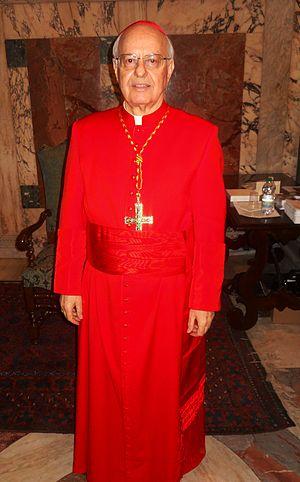
Le Synode des évêques sur les défis pastoraux de la famille dans le contexte de l'évangélisation est la IIIᵉ assemblée générale extraordinaire du synode des évêques, qui se déroule au Vatican du 5 au 19 octobre 2014.
Lorenzo Baldisseri, né le 29 septembre 1940 à Pise, est un évêque italien, actuel secrétaire général du synode des évêques depuis le 21 septembre 2013 et cardinal depuis 2014.
Le Synode des évêques sur la mission de la famille dans l'Église et dans le monde est la XIVᵉ assemblée ordinaire du synode des évêques, qui se déroule au Vatican du 4 au 25 octobre 2015. Il fait suite au Synode des évêques sur les défis pastoraux de la famille dans le contexte de l'évangélisation s'étant déroulé l'année précédente.